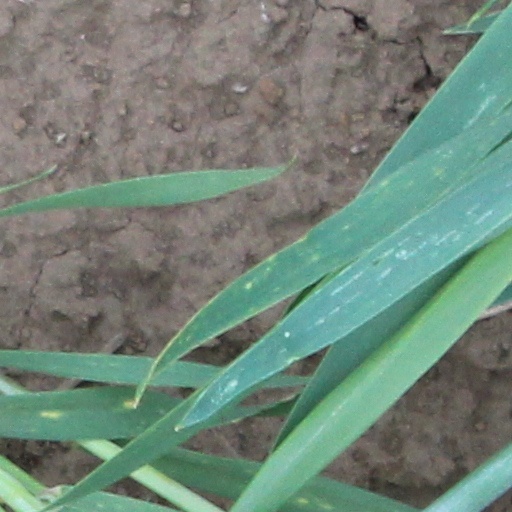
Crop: wheat